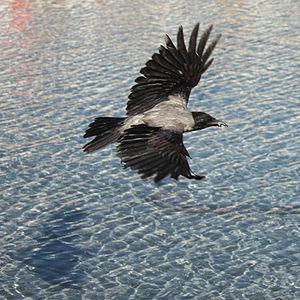
La Corneille mantelée est une espèce d'oiseaux appartenant à la famille des corvidés. Largement diffusée, on la rencontre dans le nord, l'est et le sud de l'Europe, ainsi que dans certaines parties du Moyen-Orient. C'est un oiseau gris cendré à tête, la gorge, les ailes, la queue et les plumes des pattes noires, ainsi que le bec, les yeux et les pieds. Comme d'autres corvidés c'est un oiseau omnivore et opportuniste.